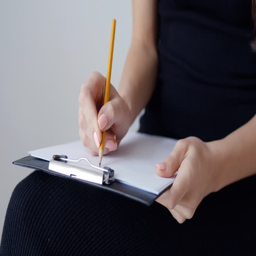
close - up of a female hand writing on a blank notebook with a yellow pencil